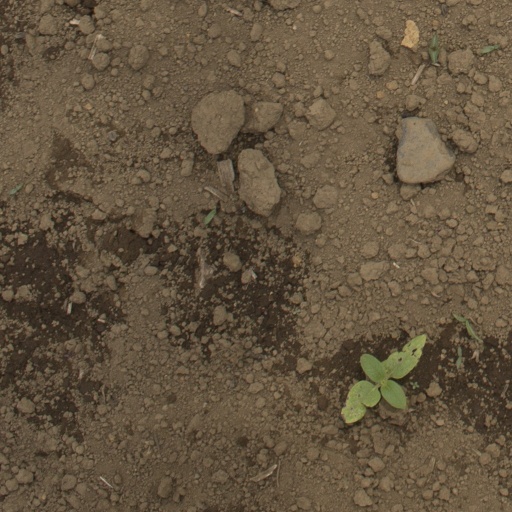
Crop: Jerusalem artichoke